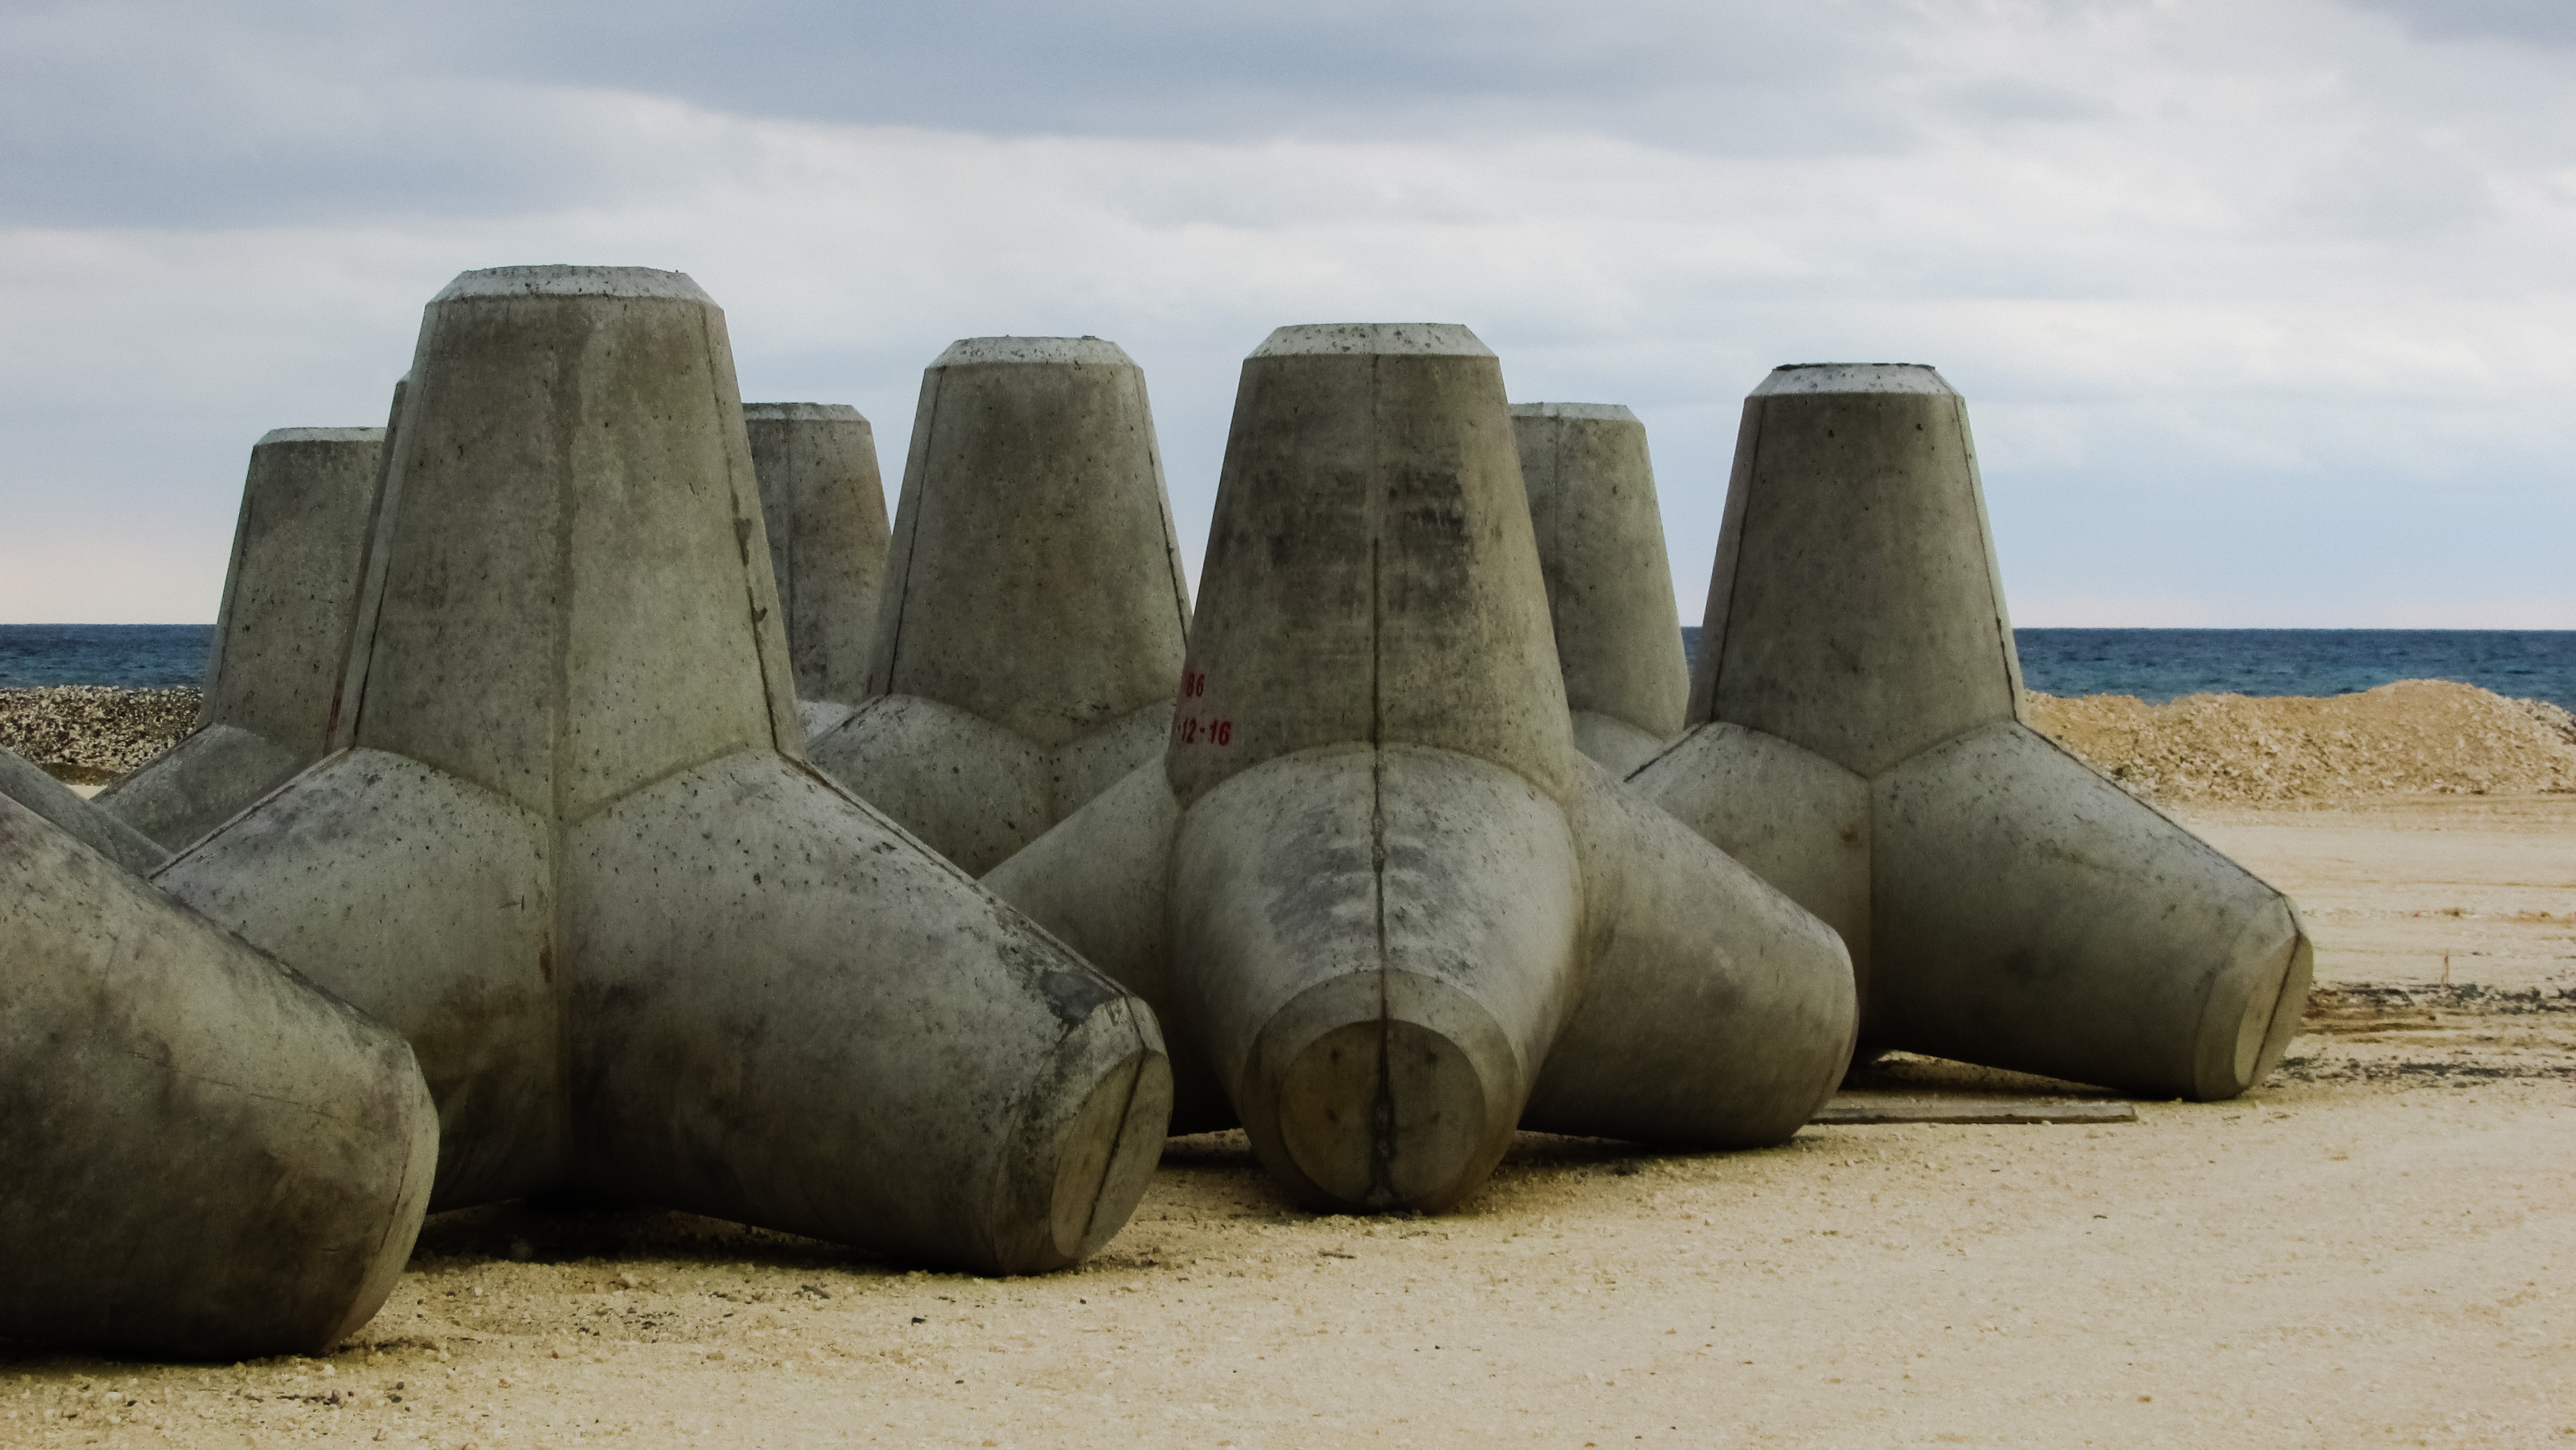
sea, sand, rock, wood, monument, construction, port, material, concrete, construction site, sculpture, temple, badlands, monolith, ancient history, breakwater components